Epitonium

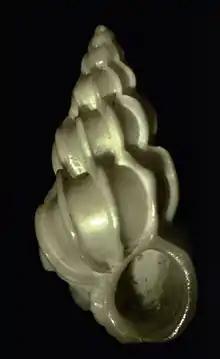
"Epitonium hexagonum"

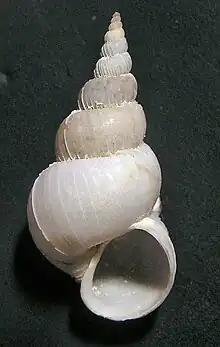
"Epitonium irregulare"

Note: Some malacologists have recently placed many of the more than 600 named species into other genera, which were previously considered to be subgenera of the genus "Epitonium". On the other hand, many species that belonged to subgenera of "Epitonium" are now included in "Epitonium". These subgenera were based on details of the shell sculpture and not on molecular analysis.